Aewon Wolf

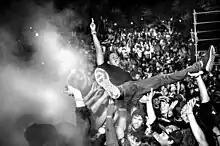
Aewon Wolf stagedives at the Red Bull Studios stage at Oppikoppi Festival in Northam, Limpopo on August 6, 2016

Arnold Phillips (born 24 March 1988) better known by his stage name Aewon Wolf, is a South African rapper, singer, Director and songwriter born in Durban, KwaZulu-Natal. He is also the co – founder of the Durban creative collective called The wolfpack. He is also the founder of The Werehouse a lifestyle centre and events venue in city of Durban that has contributed a lot to the development of the Durban creative scene.